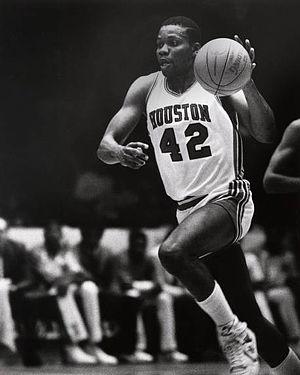
Le Limoges Cercle Saint-Pierre, encore appelé Limoges CSP ou CSP, est un club de basket-ball français, créé en 1929 et basé à Limoges.
Le championnat de France de basket-ball, nommé Nationale 1 jusqu'en 1993, Pro A de 1993 à 2018, puis Jeep Élite depuis le 1ᵉʳ mars 2018 est une compétition annuelle mettant aux prises les dix-huit meilleurs clubs professionnels de basket-ball en France. Le premier titre de champion de France est décerné en 1921. Depuis 1987, c'est la Ligue nationale de basket-ball qui organise la compétition.
Cet article présente l'historique du parcours européen du Limoges Cercle Saint-Pierre. De 1981 à 2000, le CSP participe à de nombreuses coupes européennes sans discontinuer.
La draft 1984 de la NBA est la 38ᵉ draft organisée par la National Basketball Association. Elle se tient le 19 juin 1984, en amont de la saison NBA 1984-1985, au Madison Square Garden à New York, dans l'État de New York aux États-Unis. La cérémonie est diffusée aux États-Unis sur la chaîne de télévision câblée USA Network.
Michael Young, né le 2 janvier 1961 à Houston, est un joueur américain de basket-ball, évoluant au poste d'ailier. Il dispute trois Final Four NCAA consécutif avec les Cougars de Houston sans remporter le titre universitaire. Il effectue ensuite une carrière professionnelle dont le meilleur résultat est le titre européen lors de la Ligue des champions d'Europe 1993.